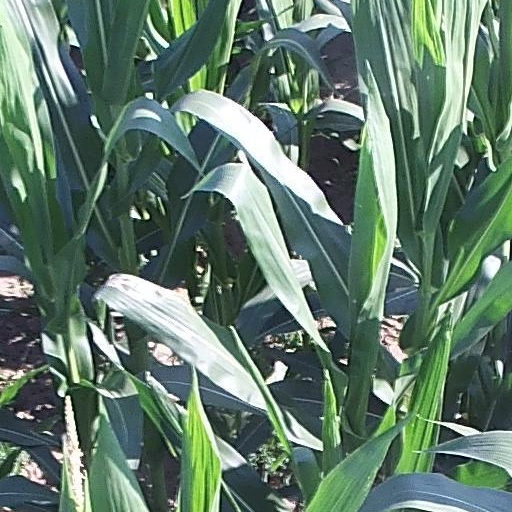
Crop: maize; corn